Cégep Édouard-Montpetit

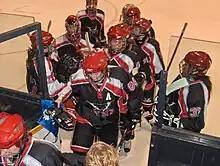
Lynx du Cégep Édouard-Montpetit

The Cégep Édouard-Montpetit's eighteen athletic teams are known as the Lynx. The CÉGEP is represented at the provincial level by five teams: division 1 women's and men's basketball and women's volleyball, and women's ice hockey and men's football in division 2. Thirteen teams compete for Cégep Édouard-Montpetit at the league conference level: badminton, baseball, women's and men's basketball division 2, cheerleading, cross country, golf, women's flag football, women's and men's soccer division 2, and women's and men's volleyball division 2.